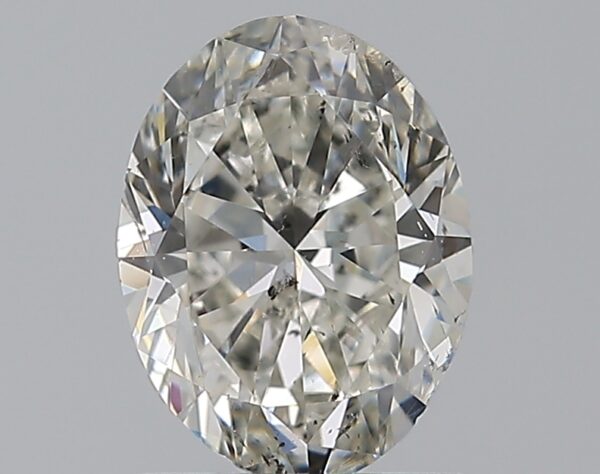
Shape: oval
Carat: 1
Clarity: SI2
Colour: H
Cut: VG
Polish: EX
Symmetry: VG
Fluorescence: ST
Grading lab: GIA
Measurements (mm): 7.34 x 5.52 x 3.62